Russian Orthodox Diocese of Thailand

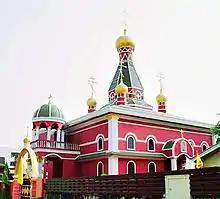
St. Nicholas Cathedral in Bangkok

The Diocese of Thailand is a diocese of the Russian Orthodox Church which covers the territory of Thailand, Cambodia, Laos, and Myanmar. It is part of the Patriarchal Exarchate in South-East Asia.